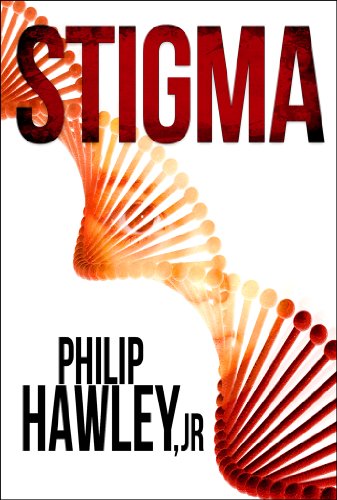
Stigma
Category: Buy a Kindle
Review "STIGMA is the thriller debut of the year. Hawley is a huge new talent on the thriller scene!" --DAVID J. MONTGOMERY, MYSTERY/THRILLER CRITIC, CHICAGO SUN-TIMES "Hawley delivers intense action, tricky plotting and an unpredictable hero sure to satisfy anyone with an appetite for a good page-turner." --PUBLISHERS WEEKLY "Talk about debuting with a bang! Hawley's first foray into the medical thriller field is a stunner." --ROMANTIC TIMES BOOK REVIEWS About the Author Philip Hawley, Jr. is the two-time award-nominated author of Stigma. He is a former assistant professor of clinical pediatrics at the University of Southern California School of Medicine. In writing STIGMA, he drew on his experience working among remote Mayan tribes in the rain forests of Central America. From Publishers Weekly In this solid debut thriller, a troubled doctor gets caught up in a global conspiracy after a mysteriously afflicted four-year-old Guatemalan boy dies on his watch. Pediatric ER physician Luke McKenna's curiosity is piqued when it seems the child's symptoms don't match any known disease; he's more intrigued, however, when hospital administrators and Guatemalan officials whisk away the child's body before McKenna can perform a postmortem investigation. While trying to beat back haunting, at times debilitating memories of his time in a shadowy military organization, McKenna continues to pursue the child's case, attracting the attention of a professional killer and the men behind him. It isn't until McKenna's framed for the murders of a former girlfriend and a football player that the good doctor becomes certain a conspiracy's afoot. From there, McKenna's on the run, using his old military training and contacts, as well as his medical expertise, to evade the cops and killers, get to Guatemala, try to uncover the forces he's up against and face his personal demons. Despite some clunky expository dialogue (practically a genre requisite) and a disappointing ending, Hawley delivers intense action, tricky plotting and an unpredictable hero sure to satisfy anyone with an appetite for a good page-turner. (Mar.) Copyright © Reed Business Information, a division of Reed Elsevier Inc. All rights reserved.
Features: When science surrenders to man’s darkest impulses, who will protect the innocents? In Los Angeles, a young Mayan boy with a blue-crescent-moon tattoo dies mysteriously. In Central America, a puzzling illness is spreading among Mayan tribal villages. And soon, E.R. physician Luke McKenna will discover the link between these events and demons from his dark past. The secrets that haunt Luke are about to pull him and the woman he loves into a terrifying house of mirrors where nothing is as it first appears. Time is running out, and only by reawakening the ghost of Luke McKenna’s past can they discover the truth. His enemies may also discover a truth: When threatened, Luke McKenna is a very dangerous man. CRITICAL ACCLAIM FOR STIGMA: “STIGMA is the thriller debut of the year. Hawley is a huge new talent on the thriller scene!” —David J. Montgomery, mystery/thriller critic, Chicago Sun-Times “STIGMA pulses with tension and drama. Philip Hawley has written a top-notch thriller!” —Tess Gerritsen, New York Times bestselling author “Hawley delivers intense action, tricky plotting and an unpredictable hero sure to satisfy anyone with an appetite for a good page-turner.” —Publishers Weekly “STIGMA is an explosive, page-turning thriller, with a depth and emotional complexity that moves Phil Hawley to the front of the line. Hawley is a master storyteller.” —Allison Brennan, New York Times bestselling author “Talk about debuting with a bang! Hawley's first foray into the medical thriller field is a stunner.” —Romantic Times Book Reviews “STIGMA is a blast of a read from start to finish. Phil Hawley is the real deal and the thriller world has an authentic new voice.” —John Lescroart, New York Times bestselling author “Philip Hawley delivers a rare combination of taut plotting and brilliant writing. Sit back and enjoy. Phil Hawley is for real.” —Ridley Pearson, New York Times bestselling author “Action-packed . . . rich with authenticity. Philip Hawley tells a great story.” —Jonathan Kellerman, New York Times bestselling author